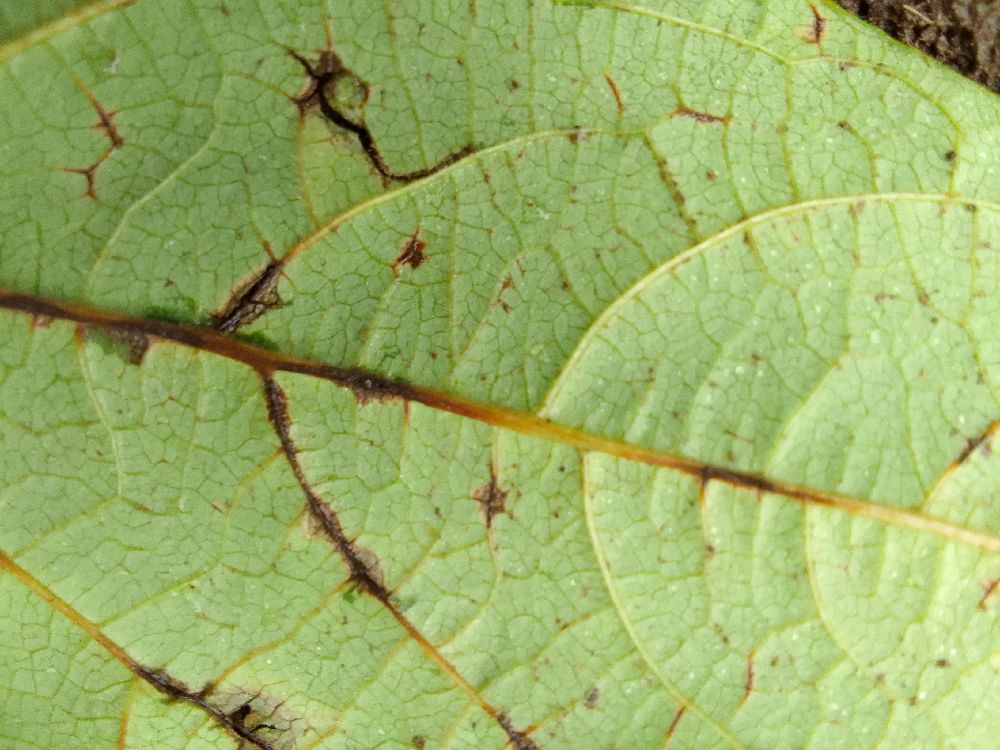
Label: anthracnose